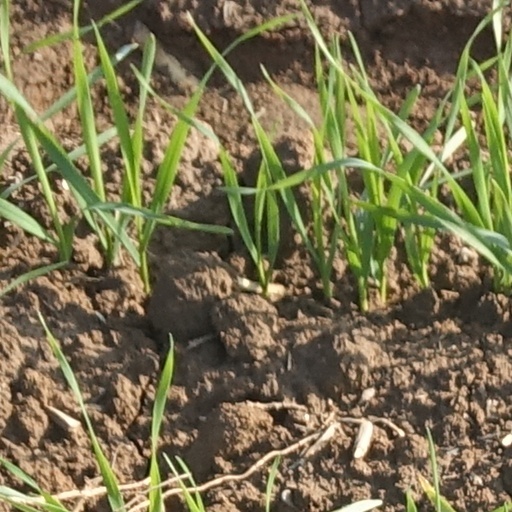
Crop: wheat